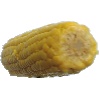
Label: corn